Describe the emotion expressed in this image:  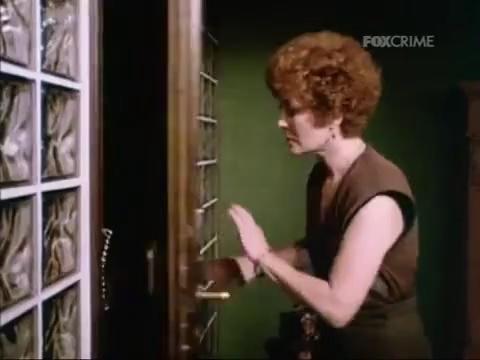
This person displays Pain, valence and arousal with low intensity.